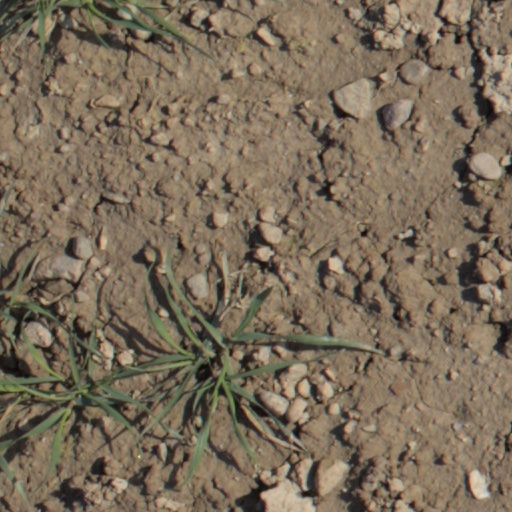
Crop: wheat